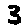
Label: 3